2006 Philadelphia Wings season

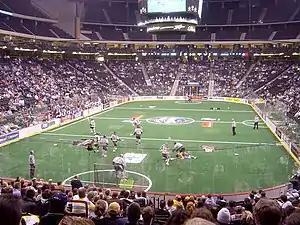
The 2006 Philadelphia Wings visiting the Minnesota Swarm at the Xcel Energy Center, St. Paul, Minnesota.

The Philadelphia Wings are a lacrosse team based in Philadelphia, Pennsylvania playing in the National Lacrosse League (NLL). The 2006 season was the 20th in franchise history.